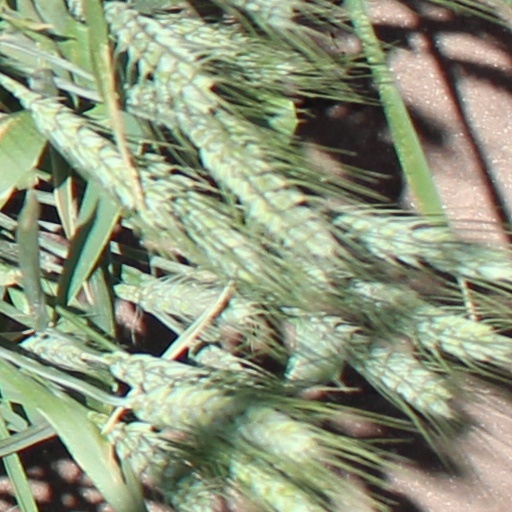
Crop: wheat